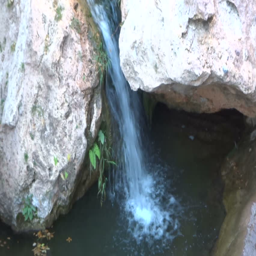
a waterfall spilling through a gap between large boulders ; includes the natural ambient sound of the waterfall